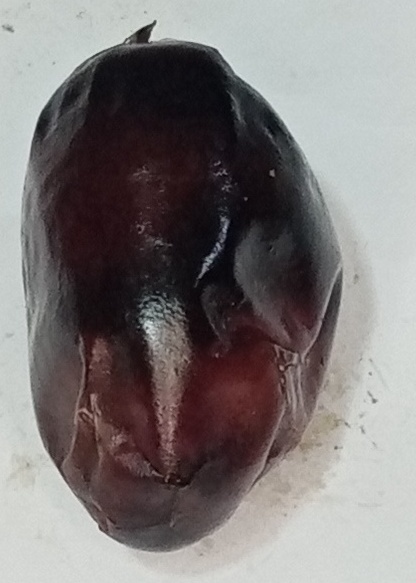
Variety: kupro
Size: large
Grade: grade-3